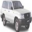
Label: automobile